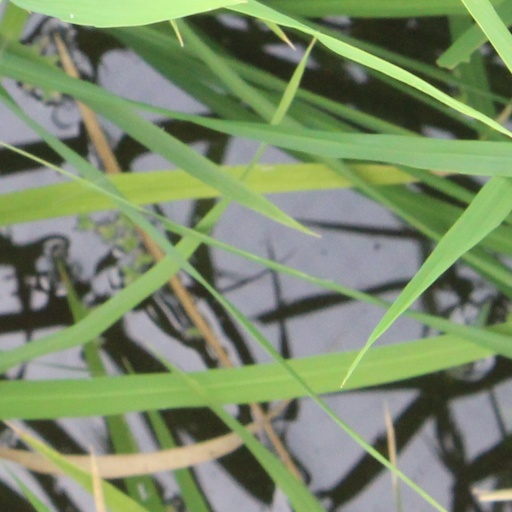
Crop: rice